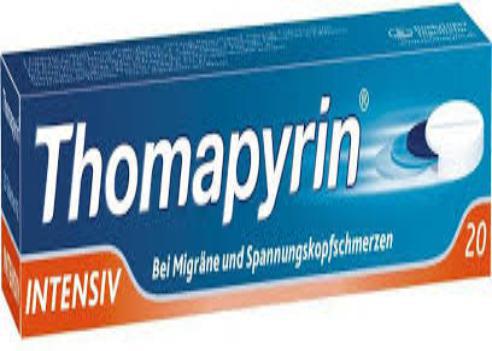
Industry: Medical